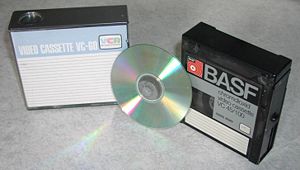
Videokrigen
VCR-kassette (1972) med CD
Videokrigen var en markedsføringskonkurrence i slutningen af 1970'erne og i 1980'erne, hvor flere firmaer sloges om at markedsføre og sælge hver deres system for videobåndafspillere i forskellige lande. Japanske Sonys Betamax havde den bedste teknik, mens et andet japansk firma, JVC med deres VHS, vandt på blandt andet bedre markedsføring. Også tyske Grundig og hollandske Philips var involverede med deres Video 2000 men trak sig i 1988. VHS sejrede mod slutningen af 1980'erne og dominerede siden hjemmevideomarkedet frem til 1996, hvor dvd udkom. De børn som er vokset op i starten af 1990'erne med en videobåndafspiller i hjemmet kender som oftest ikke noget til videokrigen eller forskellige systemer; for dem er VHS synonymt med en videobåndafspiller, eller i daglig tale blot ordet video.